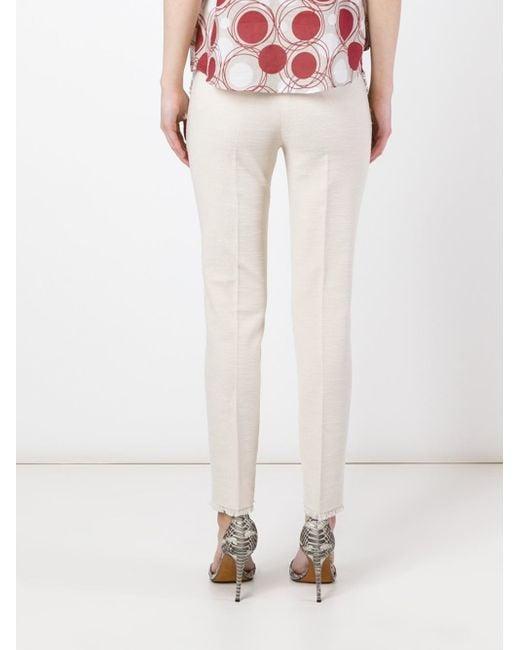
Damen Freizeithose aus cremefarbener Baumwolle